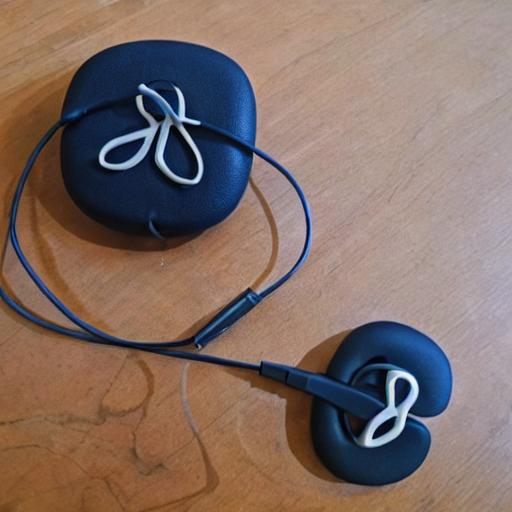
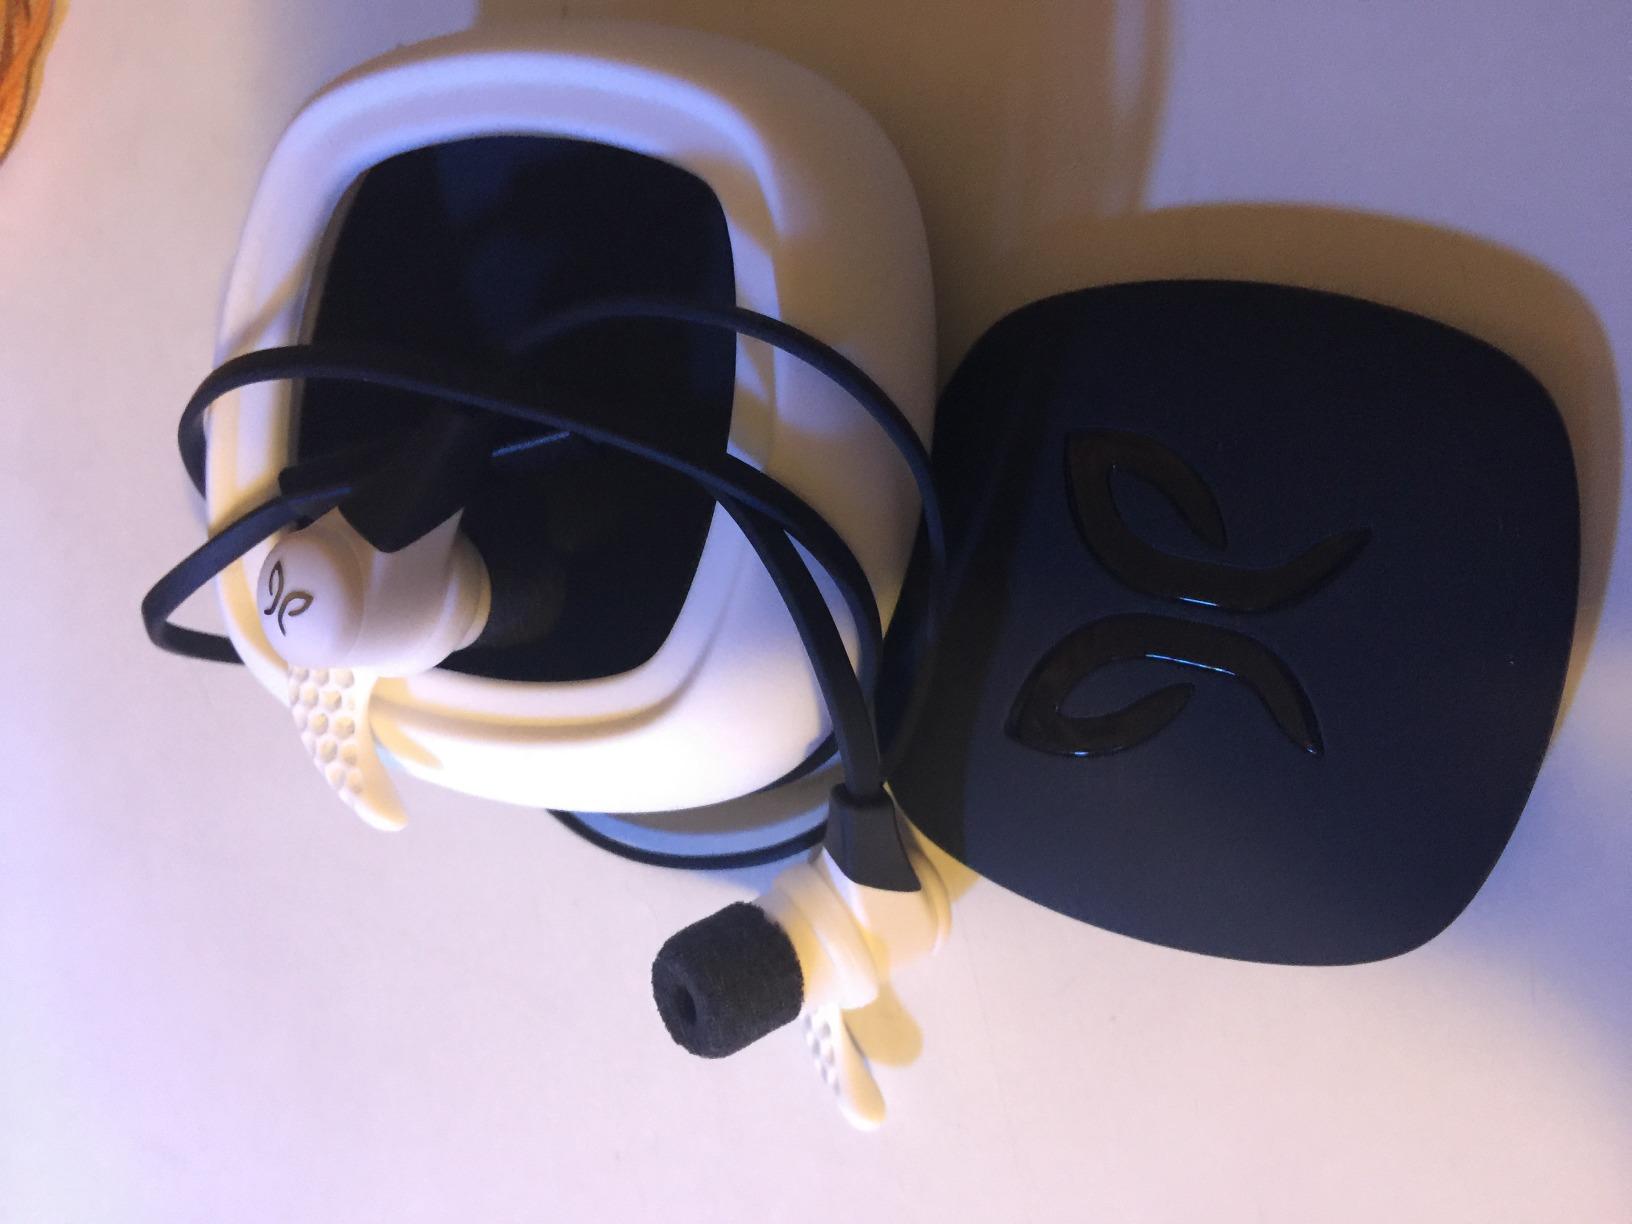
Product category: headphones
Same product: no